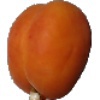
Label: apricot